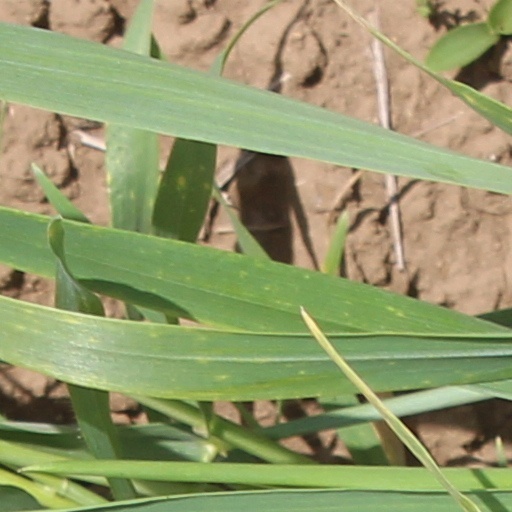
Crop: wheat